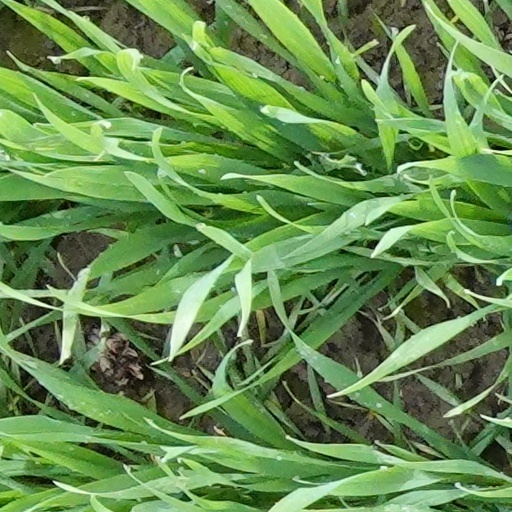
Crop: wheat